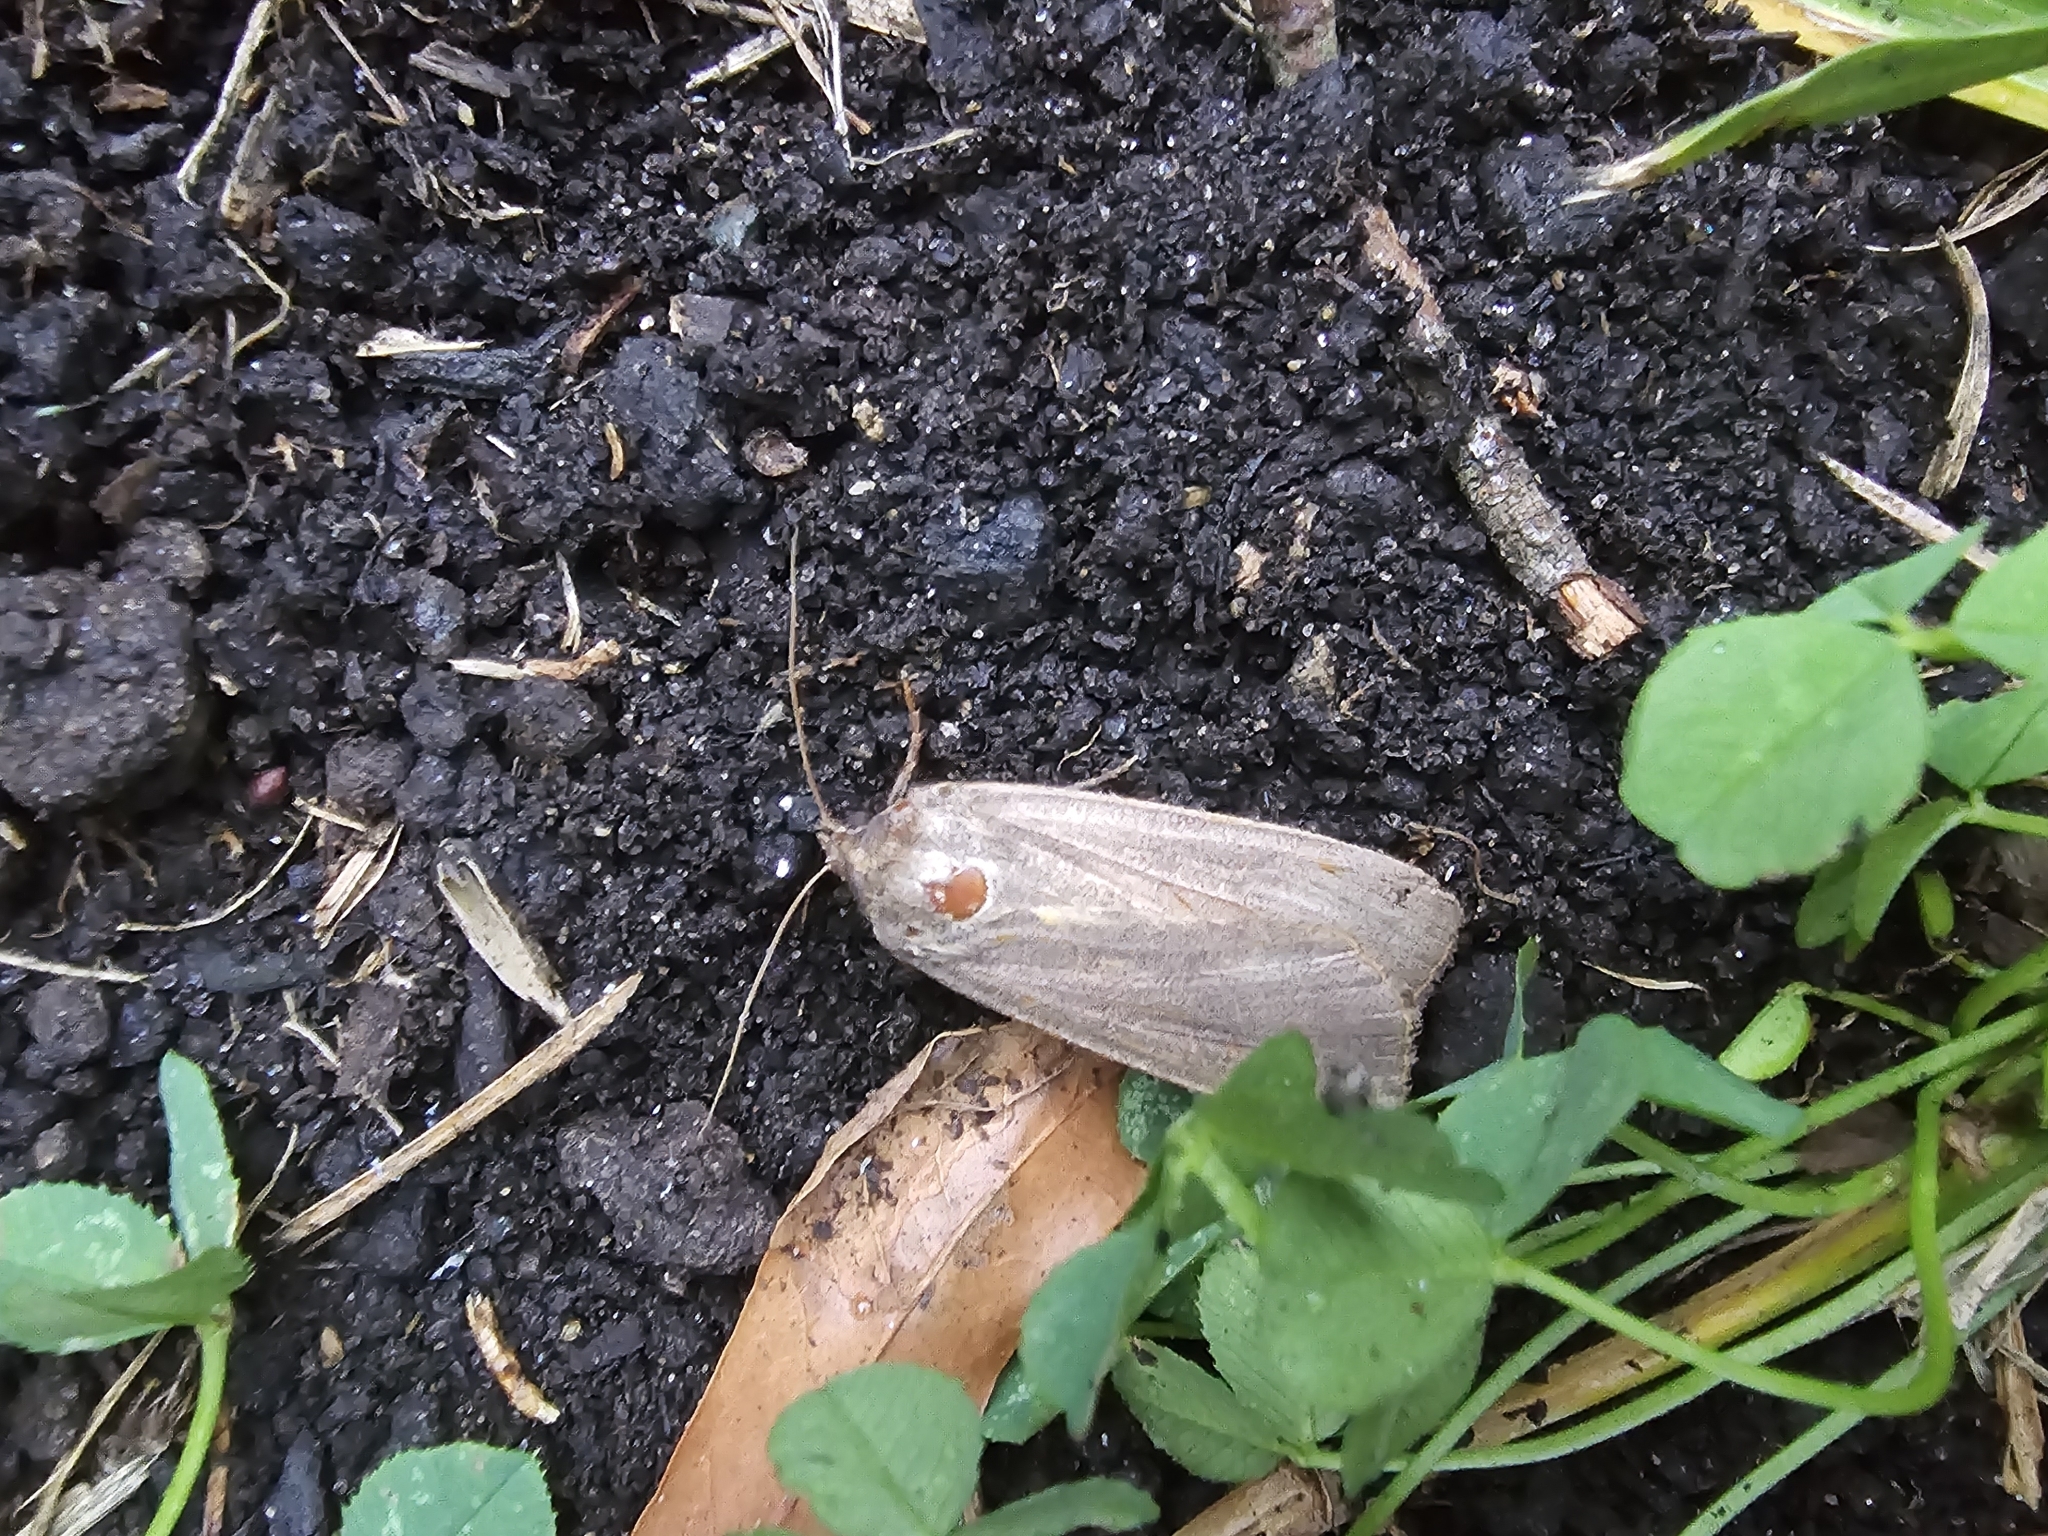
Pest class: cutworms